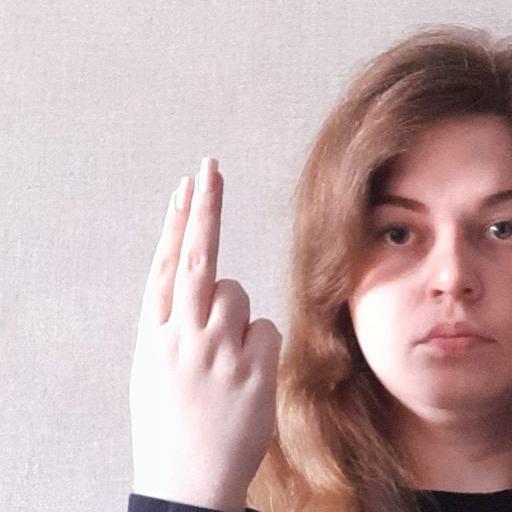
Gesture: two_up_inverted